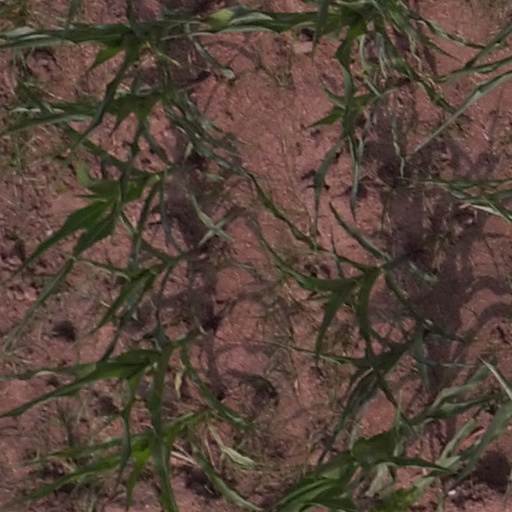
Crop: maize; corn